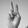
ASL letter: V